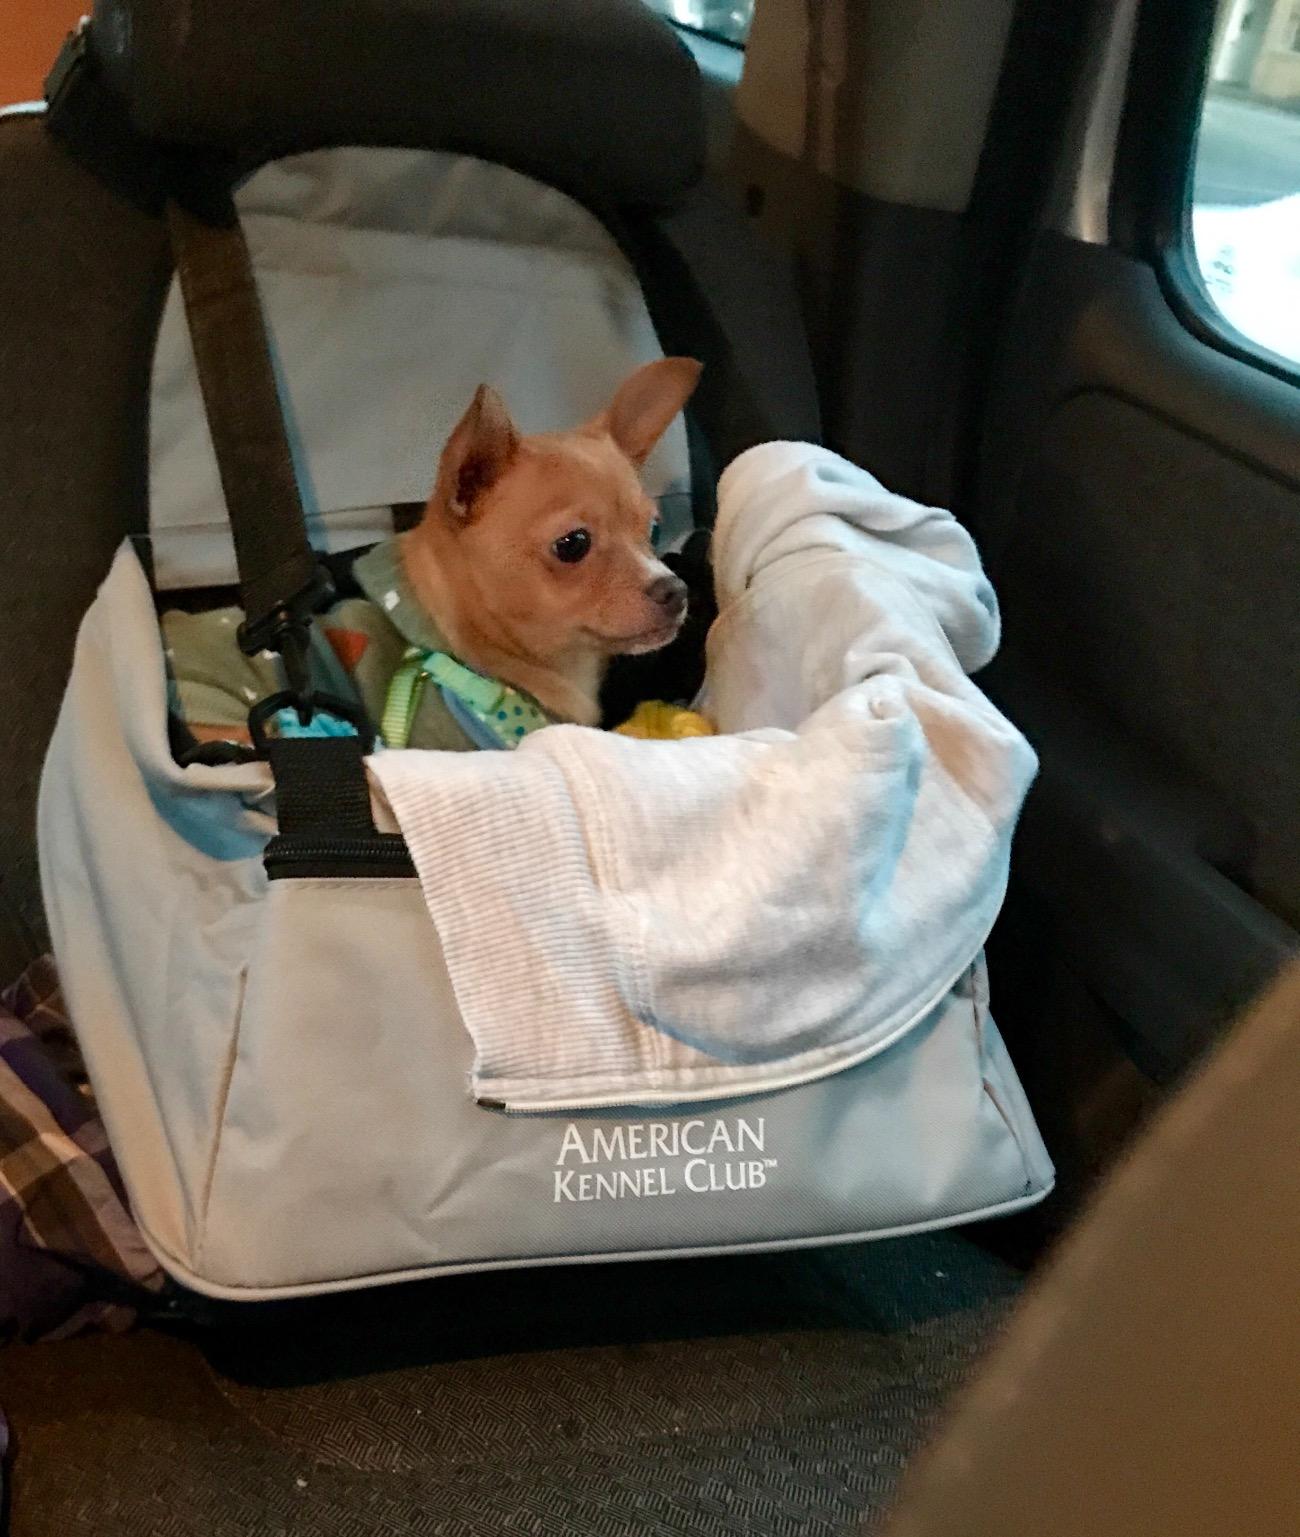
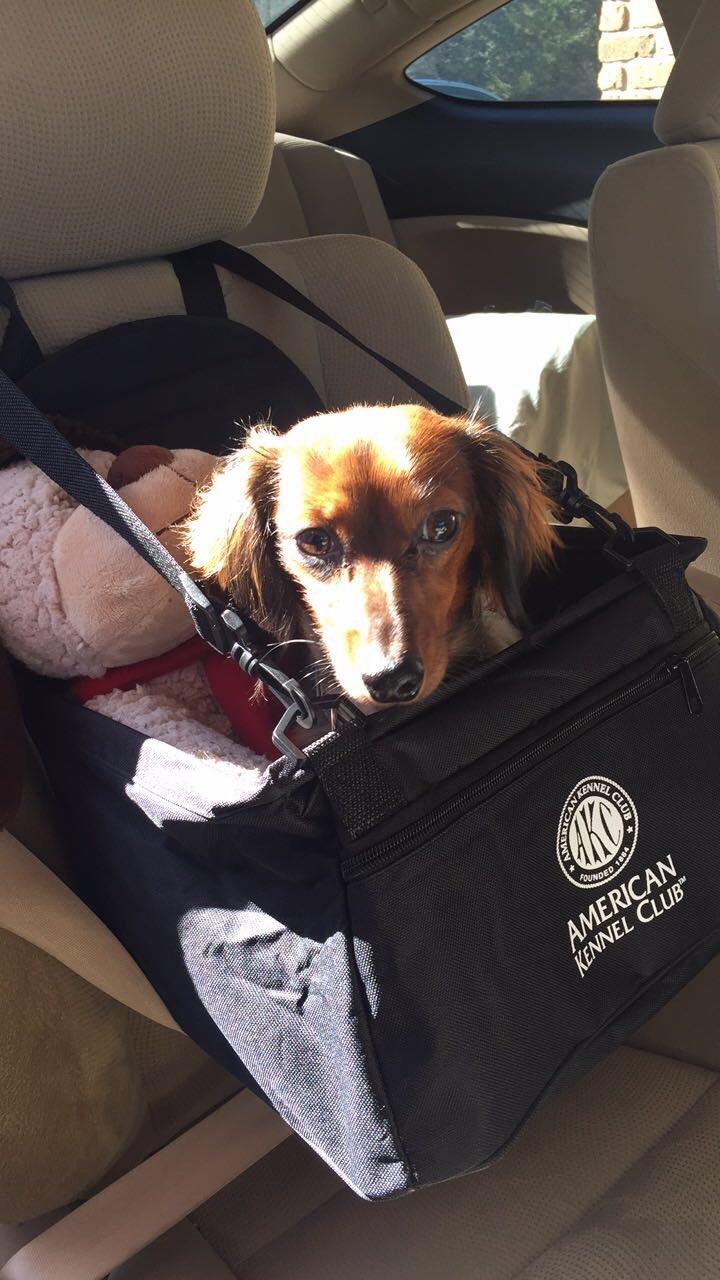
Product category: items_kennel
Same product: no